Moscow Summit (1972)

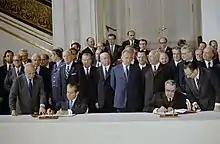
Nixon and Brezhnev signing the SALT agreement during the summit

The Moscow Summit of 1972 was a summit meeting between President Richard M. Nixon of the United States and General Secretary Leonid Brezhnev of the Communist Party of the Soviet Union. It was held May 22–30, 1972. It featured the signing of the Anti-Ballistic Missile (ABM) Treaty, the first Strategic Arms Limitation Treaty (SALT I), and the U.S.–Soviet Incidents at Sea agreement. The summit is considered one of the hallmarks of the détente at the time between the two Cold War antagonists.